Transport in Jakarta

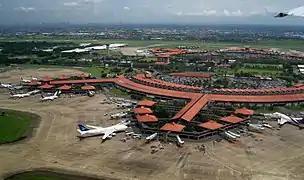
Soekarno–Hatta International Airport Aerial view

Greater Jakarta Commuter Rail or commonly known as "KRL Commuterline" is a commuter rail system which serves commuters in Jakarta, Bogor, Depok, Tangerang, South Tangerang, and Bekasi. The commuter system was started in 2000. The number of passengers in 2014 reached 208 million, rising from 158 million in the previous year. Commuter Line serves all municipalities in Jakarta excluding the Thousand Islands, as well as Greater Jakarta region. The rail system uses rolling stock of rapid transit standard and operates at high frequency with a minimum headway. The average daily ridership was about 0.95 million with a total of 315.8 million commuters used Commuter LineL Jabodetabek in the year 2017.